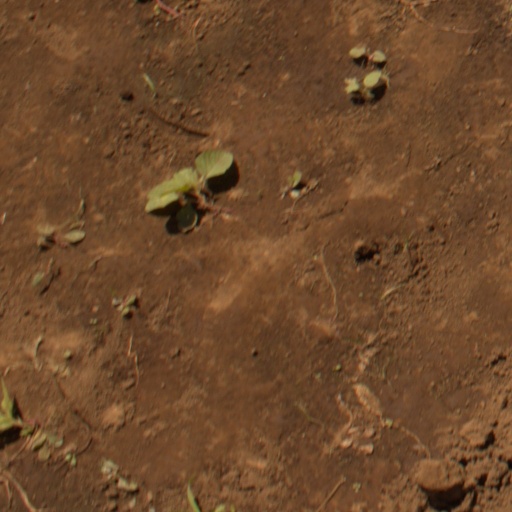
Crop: soybean